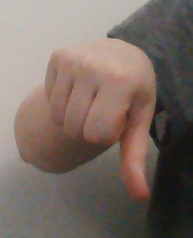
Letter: waw